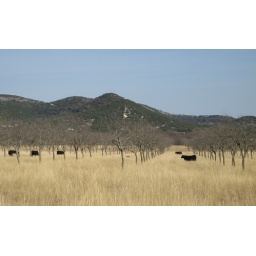
Beautfiul cows in the hill country